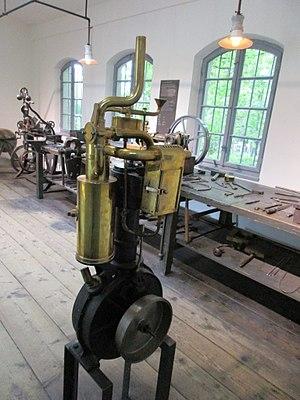
Premier Moteur Daimler à gaz 1 cylindre, 1885, musée Daimler de Cannstatt / Stuttgart
L'histoire de l'automobile rend compte de la naissance et de l'évolution de l'automobile, invention technologique majeure qui a considérablement modifié les sociétés de nombreux pays au cours du XXᵉ siècle. Elle prend naissance au XIXᵉ siècle durant la Révolution industrielle, lorsque la technique fait la part belle à la machine à vapeur comme source d'énergie, pour ensuite s'orienter massivement vers le pétrole et le moteur à explosion, avec comme concurrent longtemps délaissé le moteur électrique.
Daimler Reitwagen est un prototype de moto à moteur à gaz de 1885, des inventeurs allemands Gottlieb Daimler et Wilhelm Maybach. Elle est reconnue comme le premier prototype de moto à moteur à explosion de l'histoire de l'automobile.
La Daimler Motorkutsche est un prototype de voiture hippomobile à moteur à explosion à gaz de 1886, des inventeurs allemands Gottlieb Daimler et Wilhelm Maybach. Considérée comme la seconde voiture à moteur à explosion de l'histoire de l'automobile après la Tricycle Benz 1 de 1885 à trois roues et à éther de pétrole de Carl Benz.